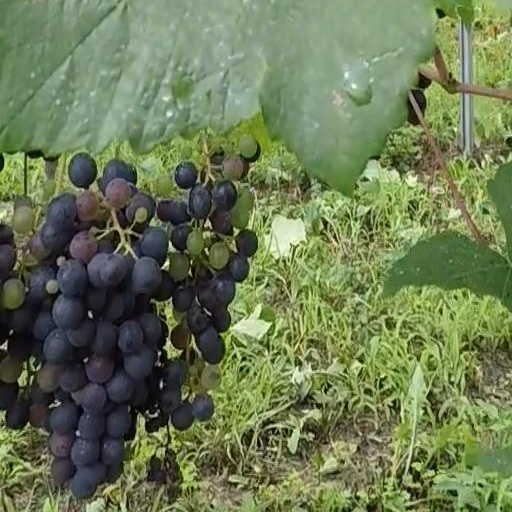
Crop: grape